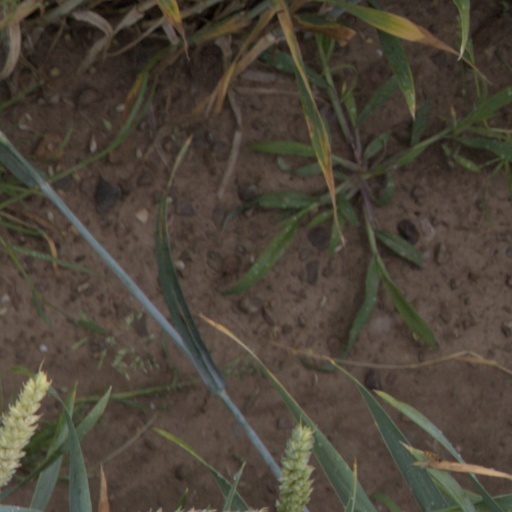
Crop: wheat